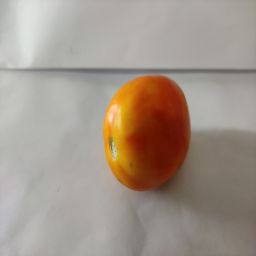
Crop: Tomato
Quality: Ripe